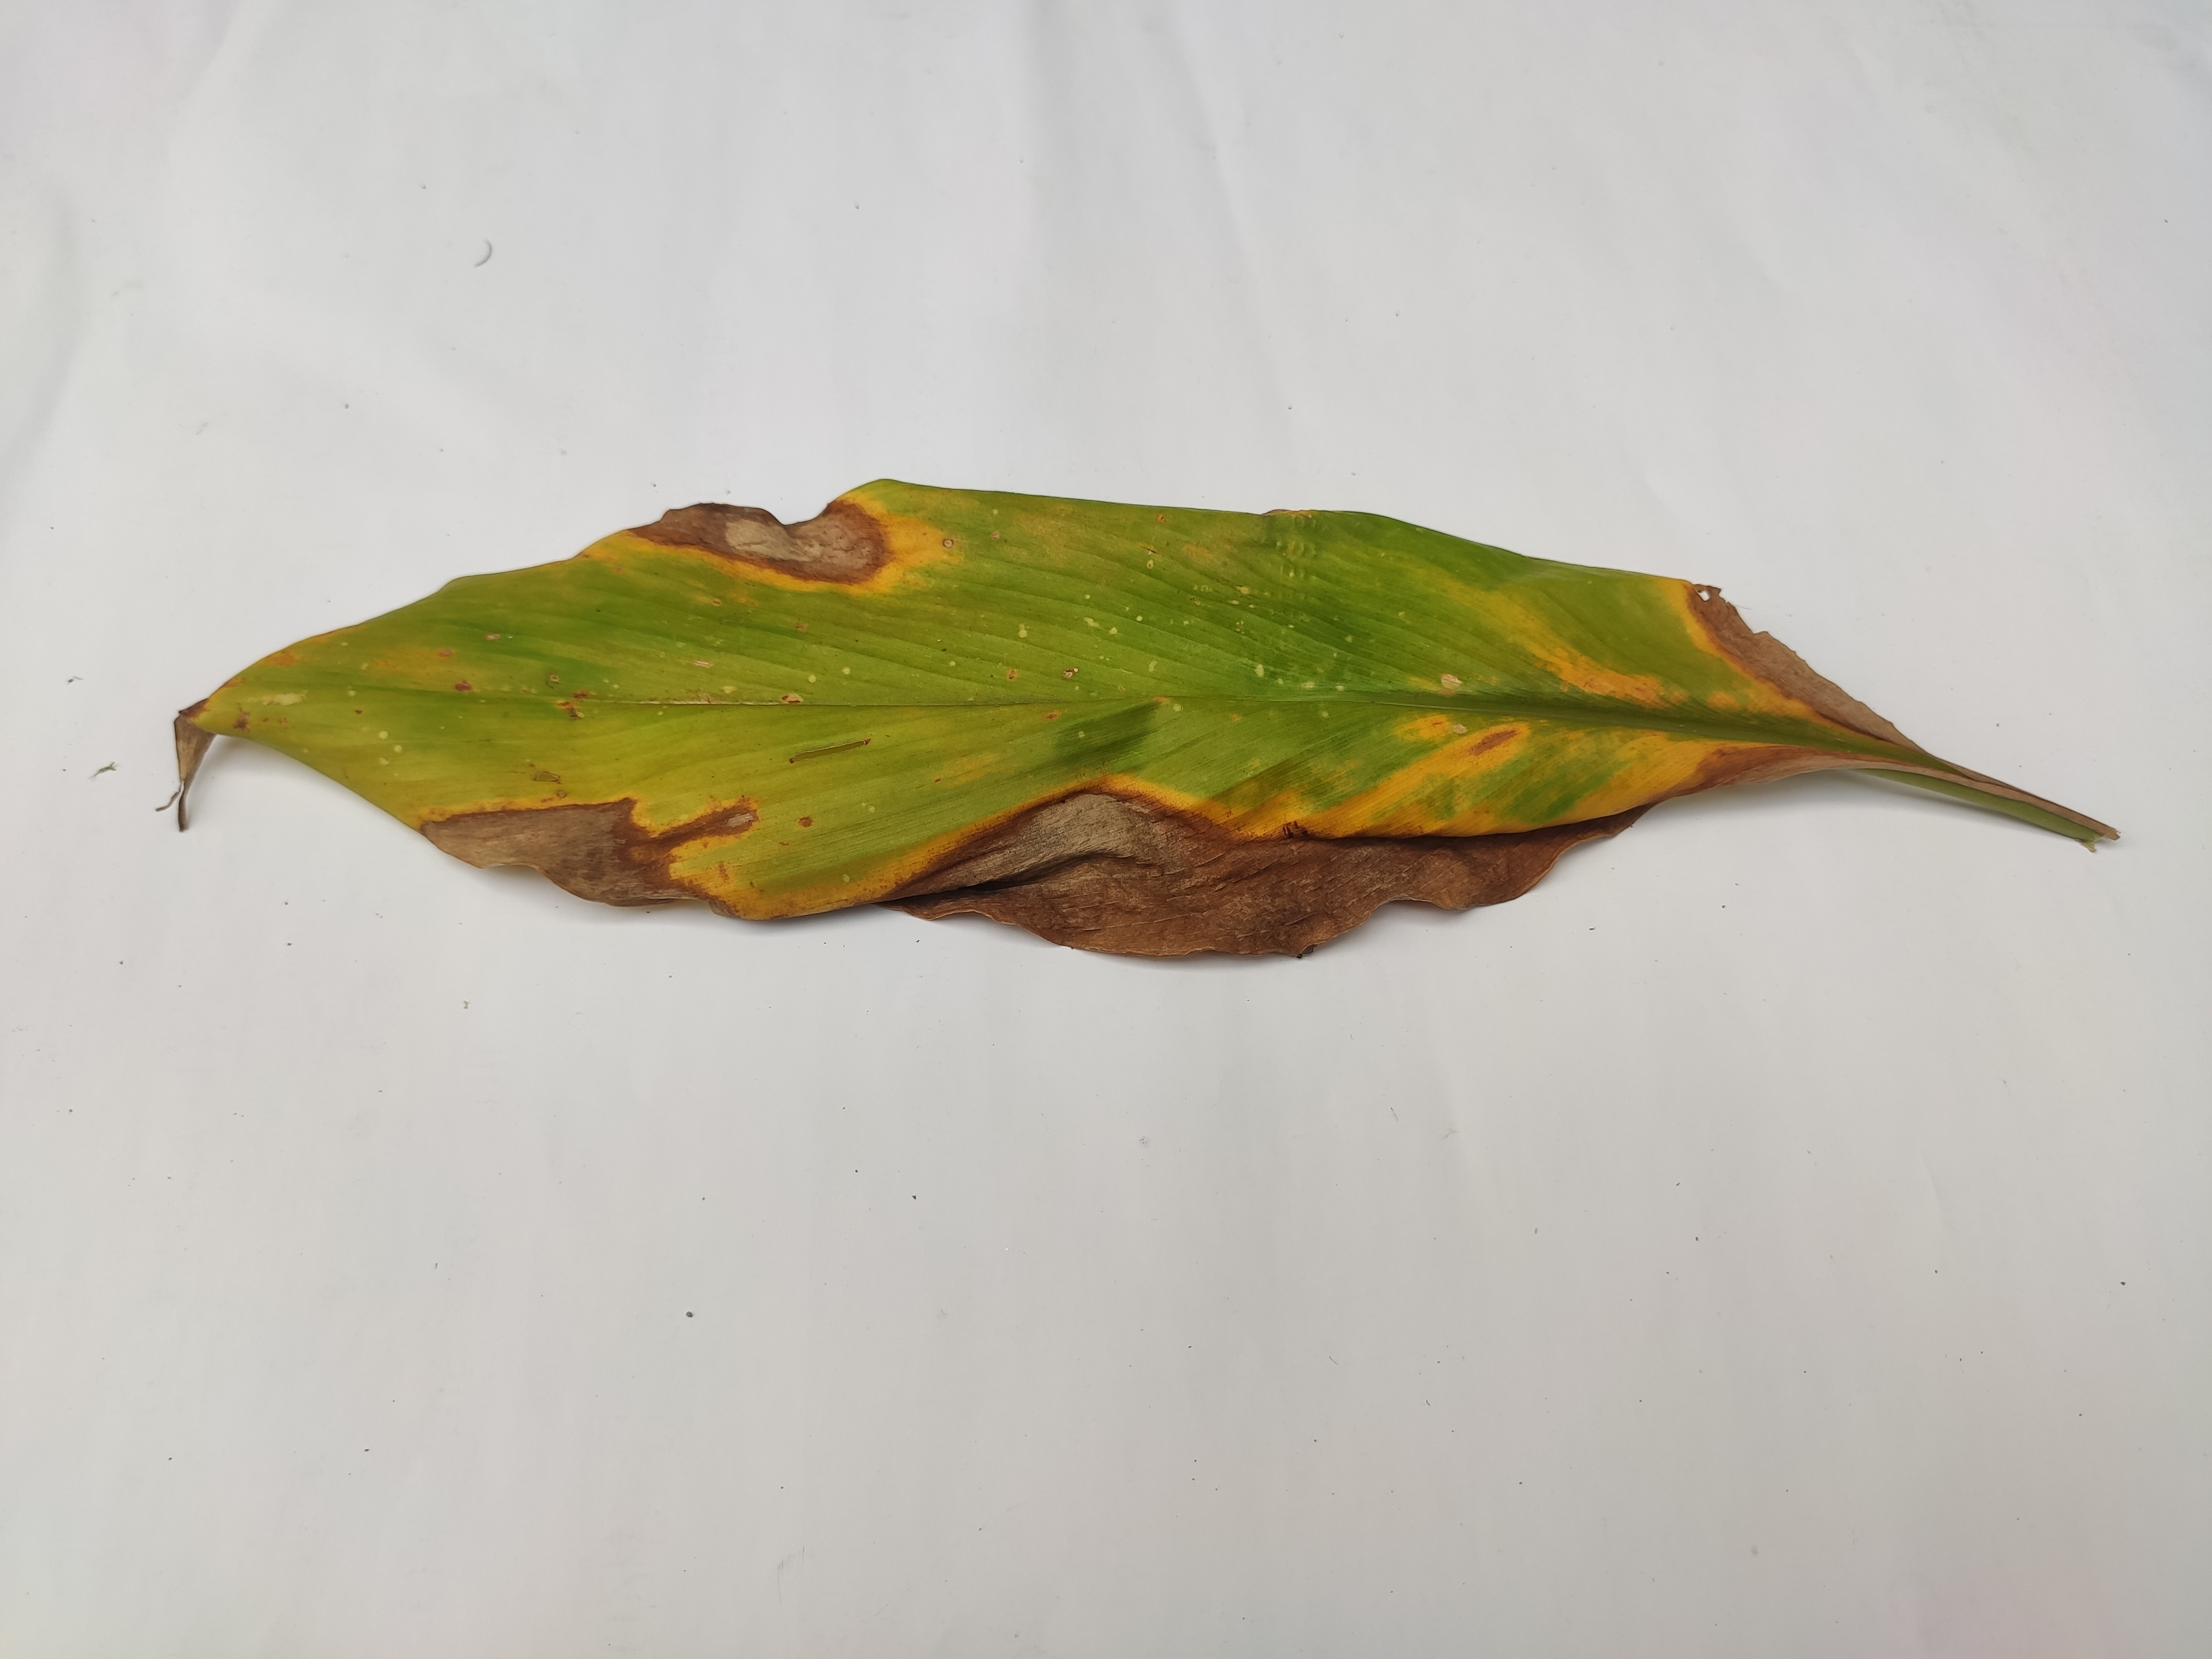
Label: Blotch